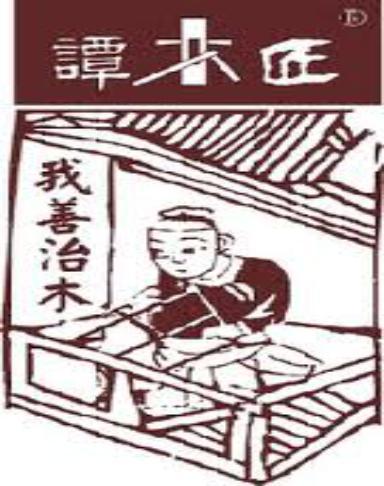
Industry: Necessities